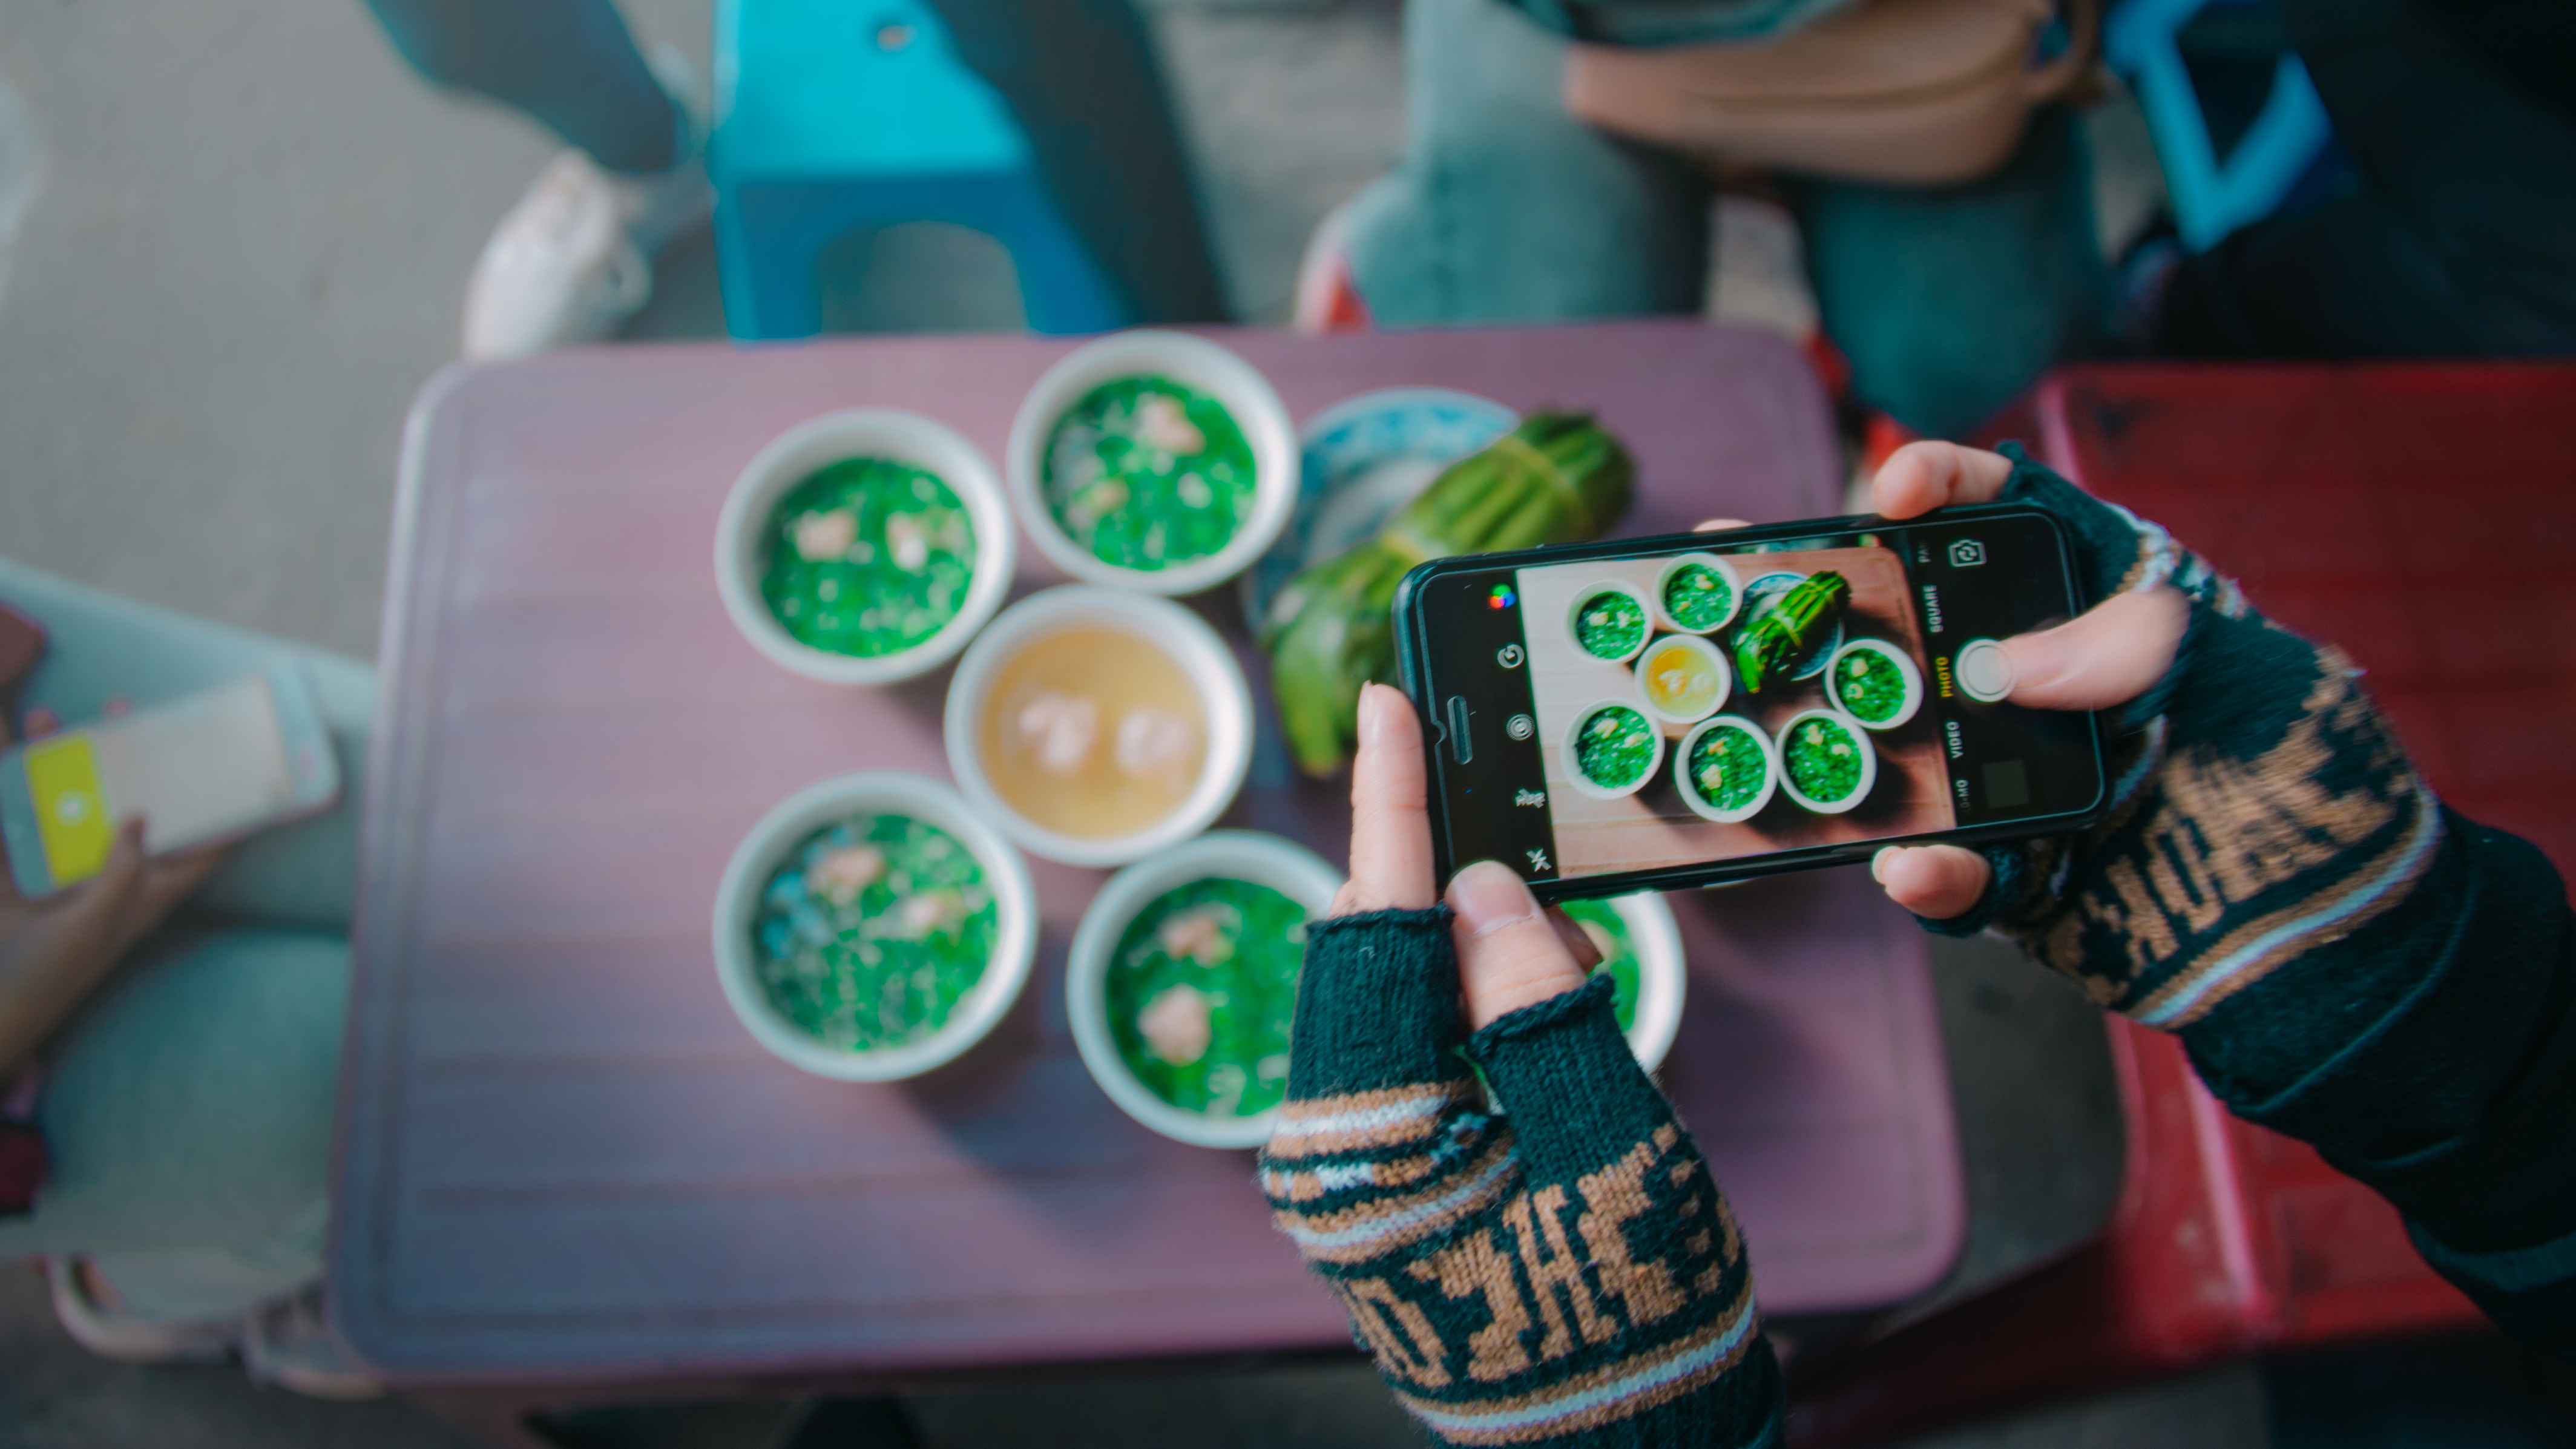
beautiful, green, toy, technology, play, plastic